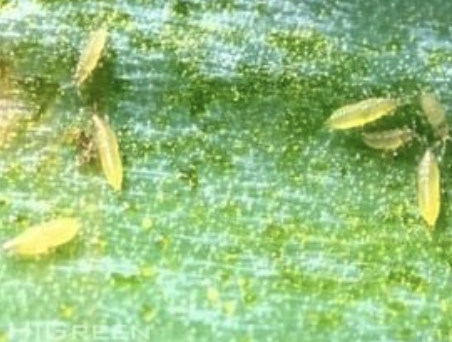
Label: thrips_disease